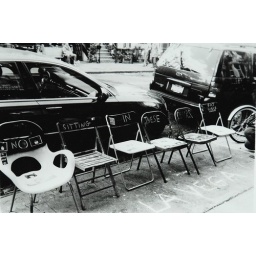
no sitting in these chairs fat girls only